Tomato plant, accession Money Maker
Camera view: horizontal (90 deg, fisheye); turntable rotation: 60 degrees
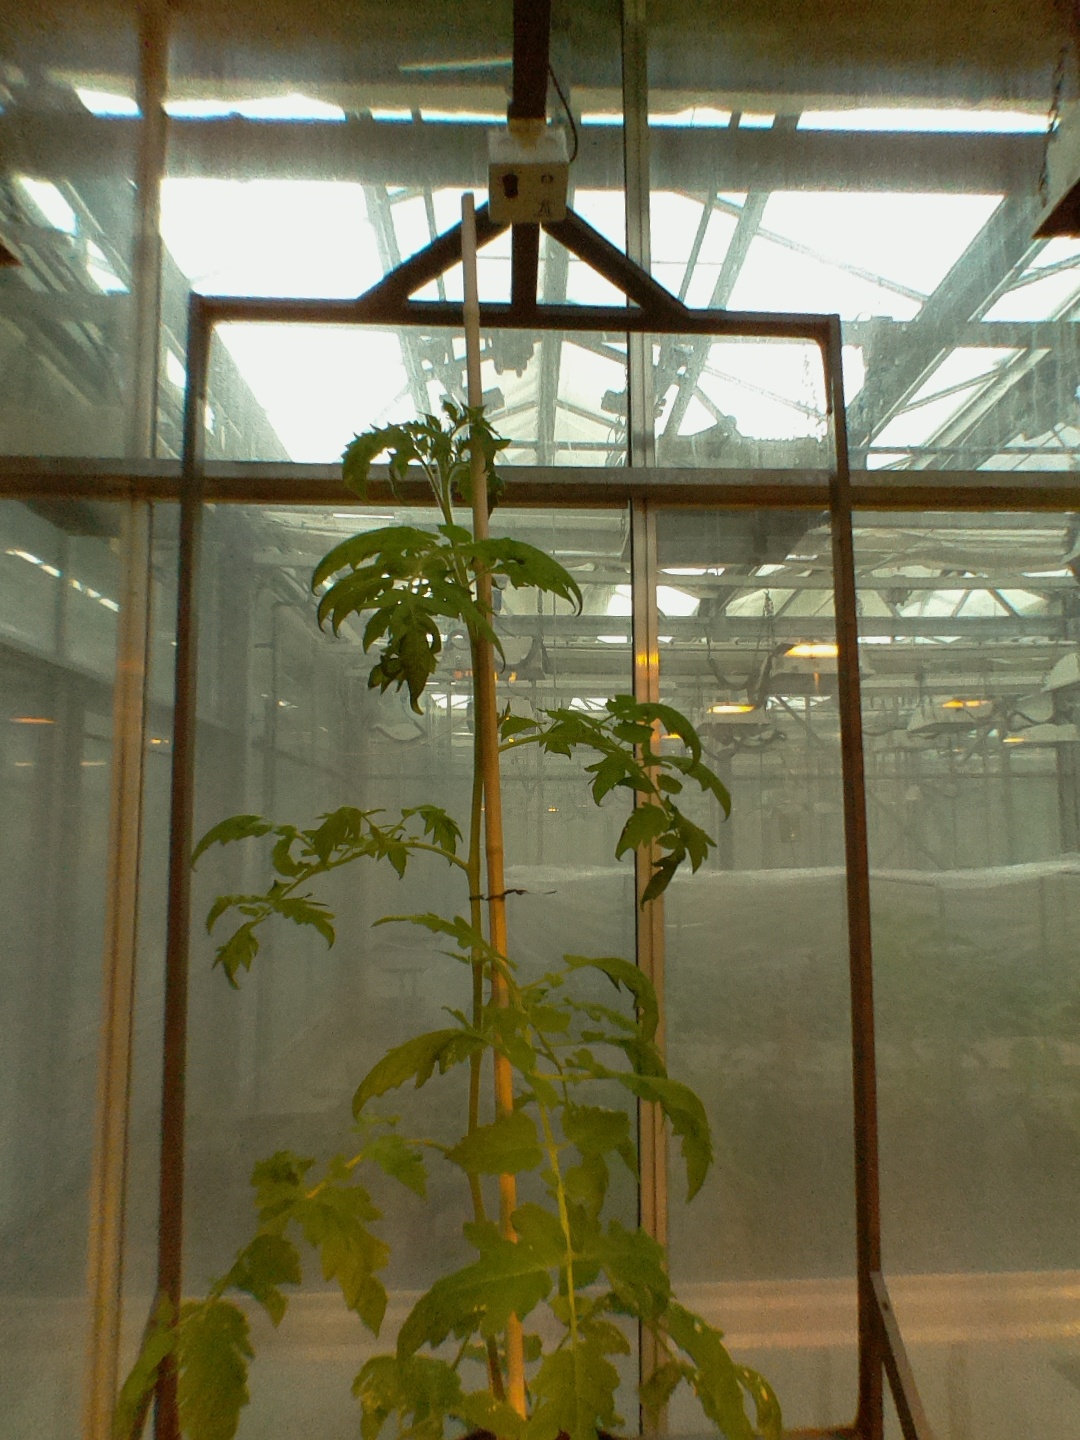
BBCH growth stage 20: First Side shoot start formed